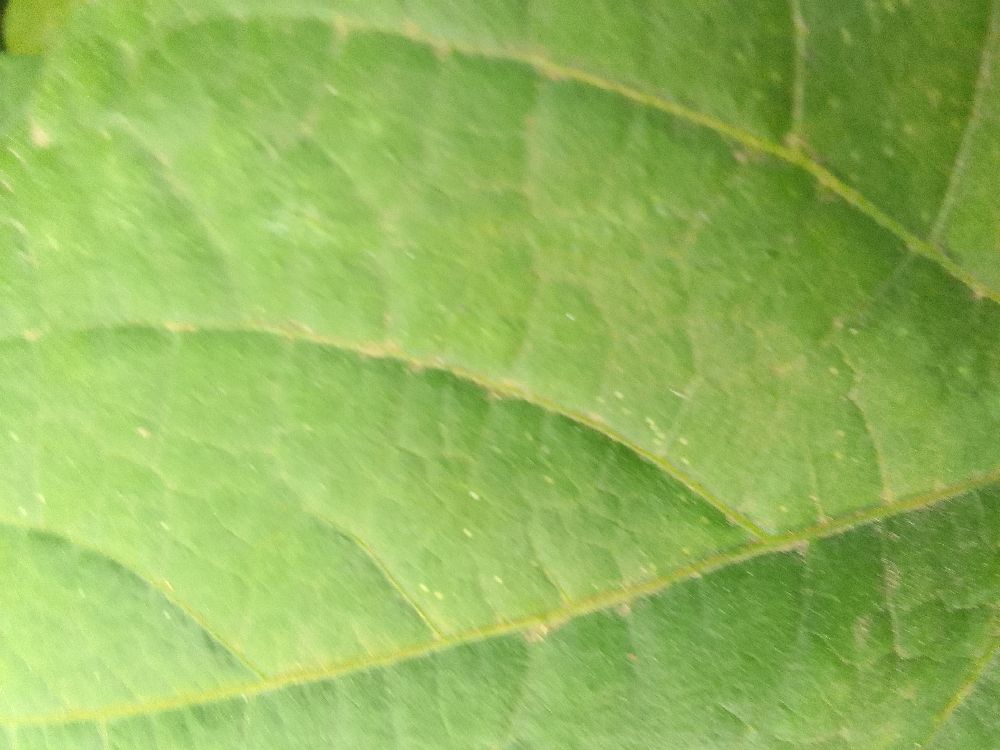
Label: healthy